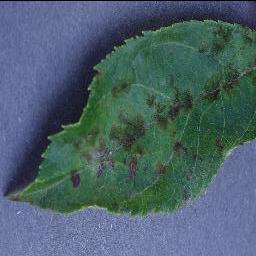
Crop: apple
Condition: scab